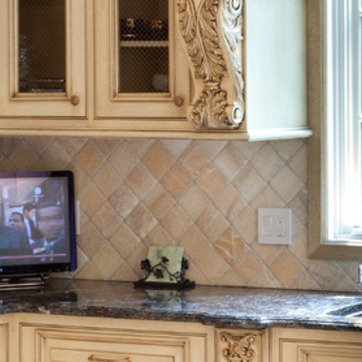
Material: tile